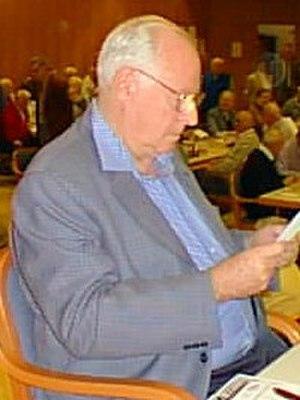
Yair Kraidman est un joueur d'échecs israélien né le 1ᵉʳ novembre 1932 à Haïfa. Grand maître international depuis 1976, il fut un des meilleurs joueurs israéliens des années 1950 et 1960.